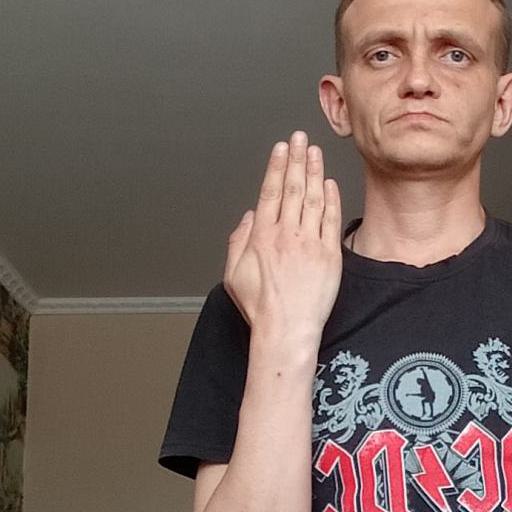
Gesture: stop_inverted